2013–14 Reading F.C. season

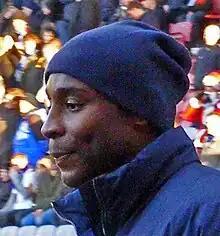
Jason Roberts retired in March after failing to overcome a hip injury he suffered nearly 18 months earlier. Pictured in 2009 whilst at Blackburn Rovers.

The year began with a 1–1 draw against Nottingham Forest at the Madejski Stadium. The visitors took the lead in the first half when former player Greg Halford headed home before Stephen Kelly equalised in the 5th minute of injury time with his first goal for the club. Following the game, Billy Sharp's loan expired and he returned to Southampton. Despite Reading holding further discussions about his future, no move materialised and he eventually joined former club Doncaster Rovers. The club entered the FA Cup at the third round stage and faced Brighton & Hove Albion at Falmer Stadium. An Andrew Crofts goal in the first half enough to give the hosts a 1–0 and send Reading out of the competition at the first hurdle. Several young players moved to and from the club on loan during the month. Michael Hector returned from Aberdeen after a successful six-month spell and was immediately included in the first team squad while Jonathan Henly joined Oxford United for one month. Dominic Samuel also left the club, joining Lawson D'Ath at Dagenham & Redbridge for a month, though his spell there lasted just one game after he suffered a knee injury requiring surgery 40 minutes into his debut.